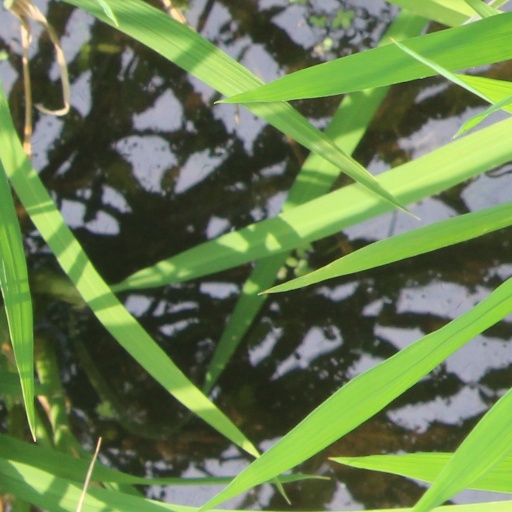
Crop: rice